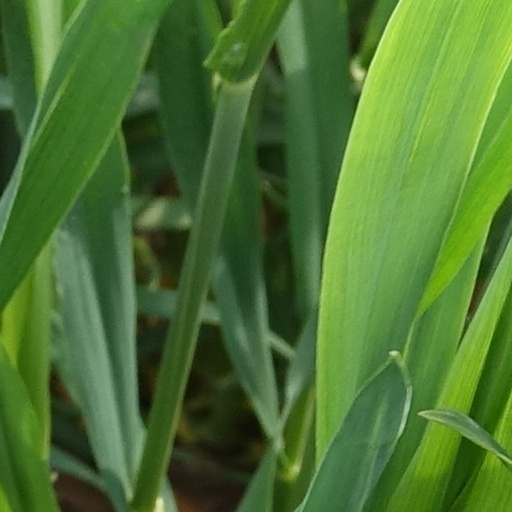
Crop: wheat